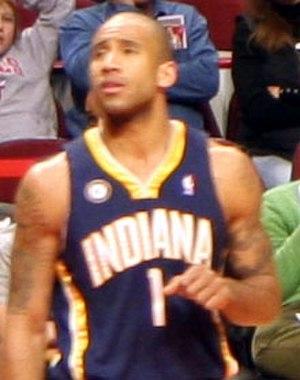
Dahntay Jones, né le 27 décembre 1980 à Trenton, aux États-Unis, est un joueur américain de basket-ball. Il évolue aux postes d'arrière et ailier.